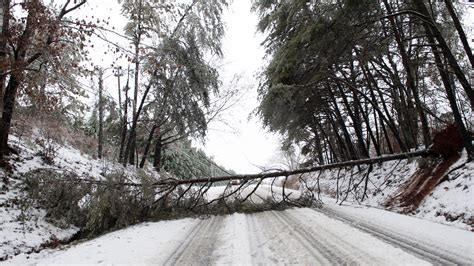
Weather: snow or frosty